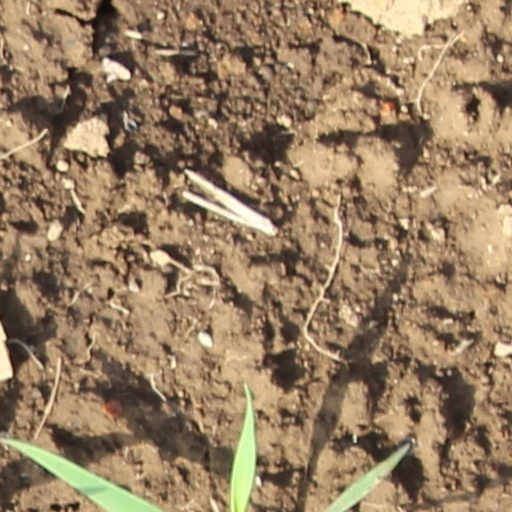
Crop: wheat